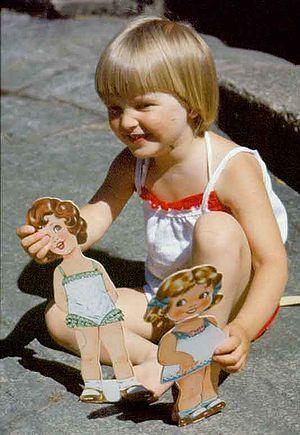
Des poupées en papier sont des images de personnes, d'animaux ou d'objets, découpées dans du papier classique ou cartonné, auxquelles on peut attacher des vêtements, également en papier, grâce à des rabats. Pendant près de deux cents ans, les poupées en papier ont servi de jouets peu onéreux pour les enfants. Désormais, beaucoup d'artistes transforment ces objets en œuvres d'art.